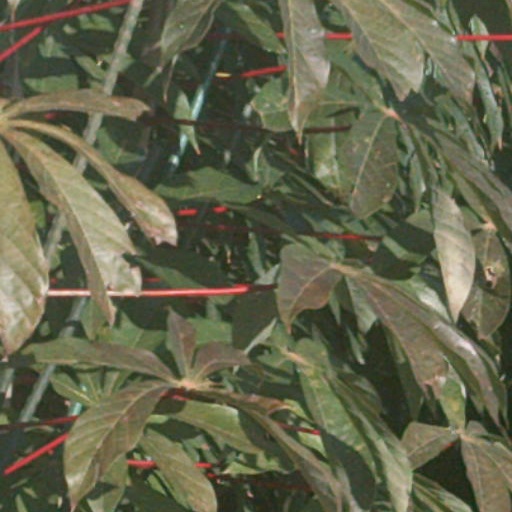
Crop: cassava